Vire

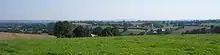
The "bocage virois"

In 1123, King of England and Duke of Normandy Henry I had a redoubt constructed on a rocky hill top, which was surrounded by the Vire river. The redoubt was stoned square at the bottom to assure the defense of the Duchy of Normandy against any attacks from Brittany or Maine.